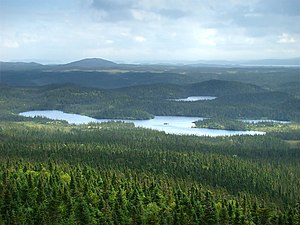
Terra Nova National Park
Udsigt over Terra Nova National Park fra Ocre Hill
Terra Nova National Park er en nationalpark i Canada, beliggende på øen Newfoundlands østkyst. Parken blev oprettet i 1957 og det beskyttede område omfatter cirka 400 kvadratkilometer. Det var den første nationalpark på Newfoundland.